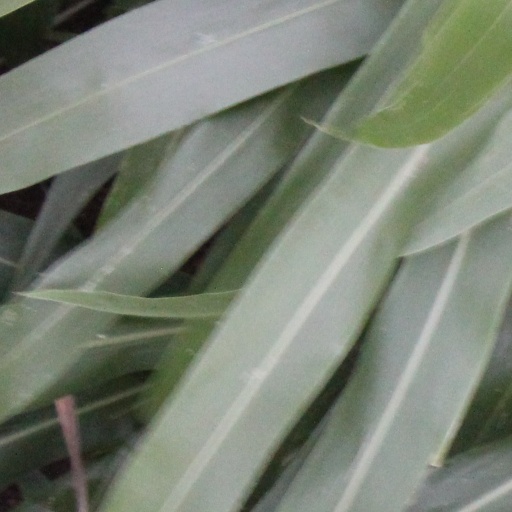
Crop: sorghum